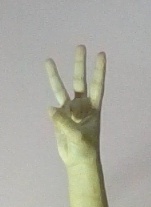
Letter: thaa